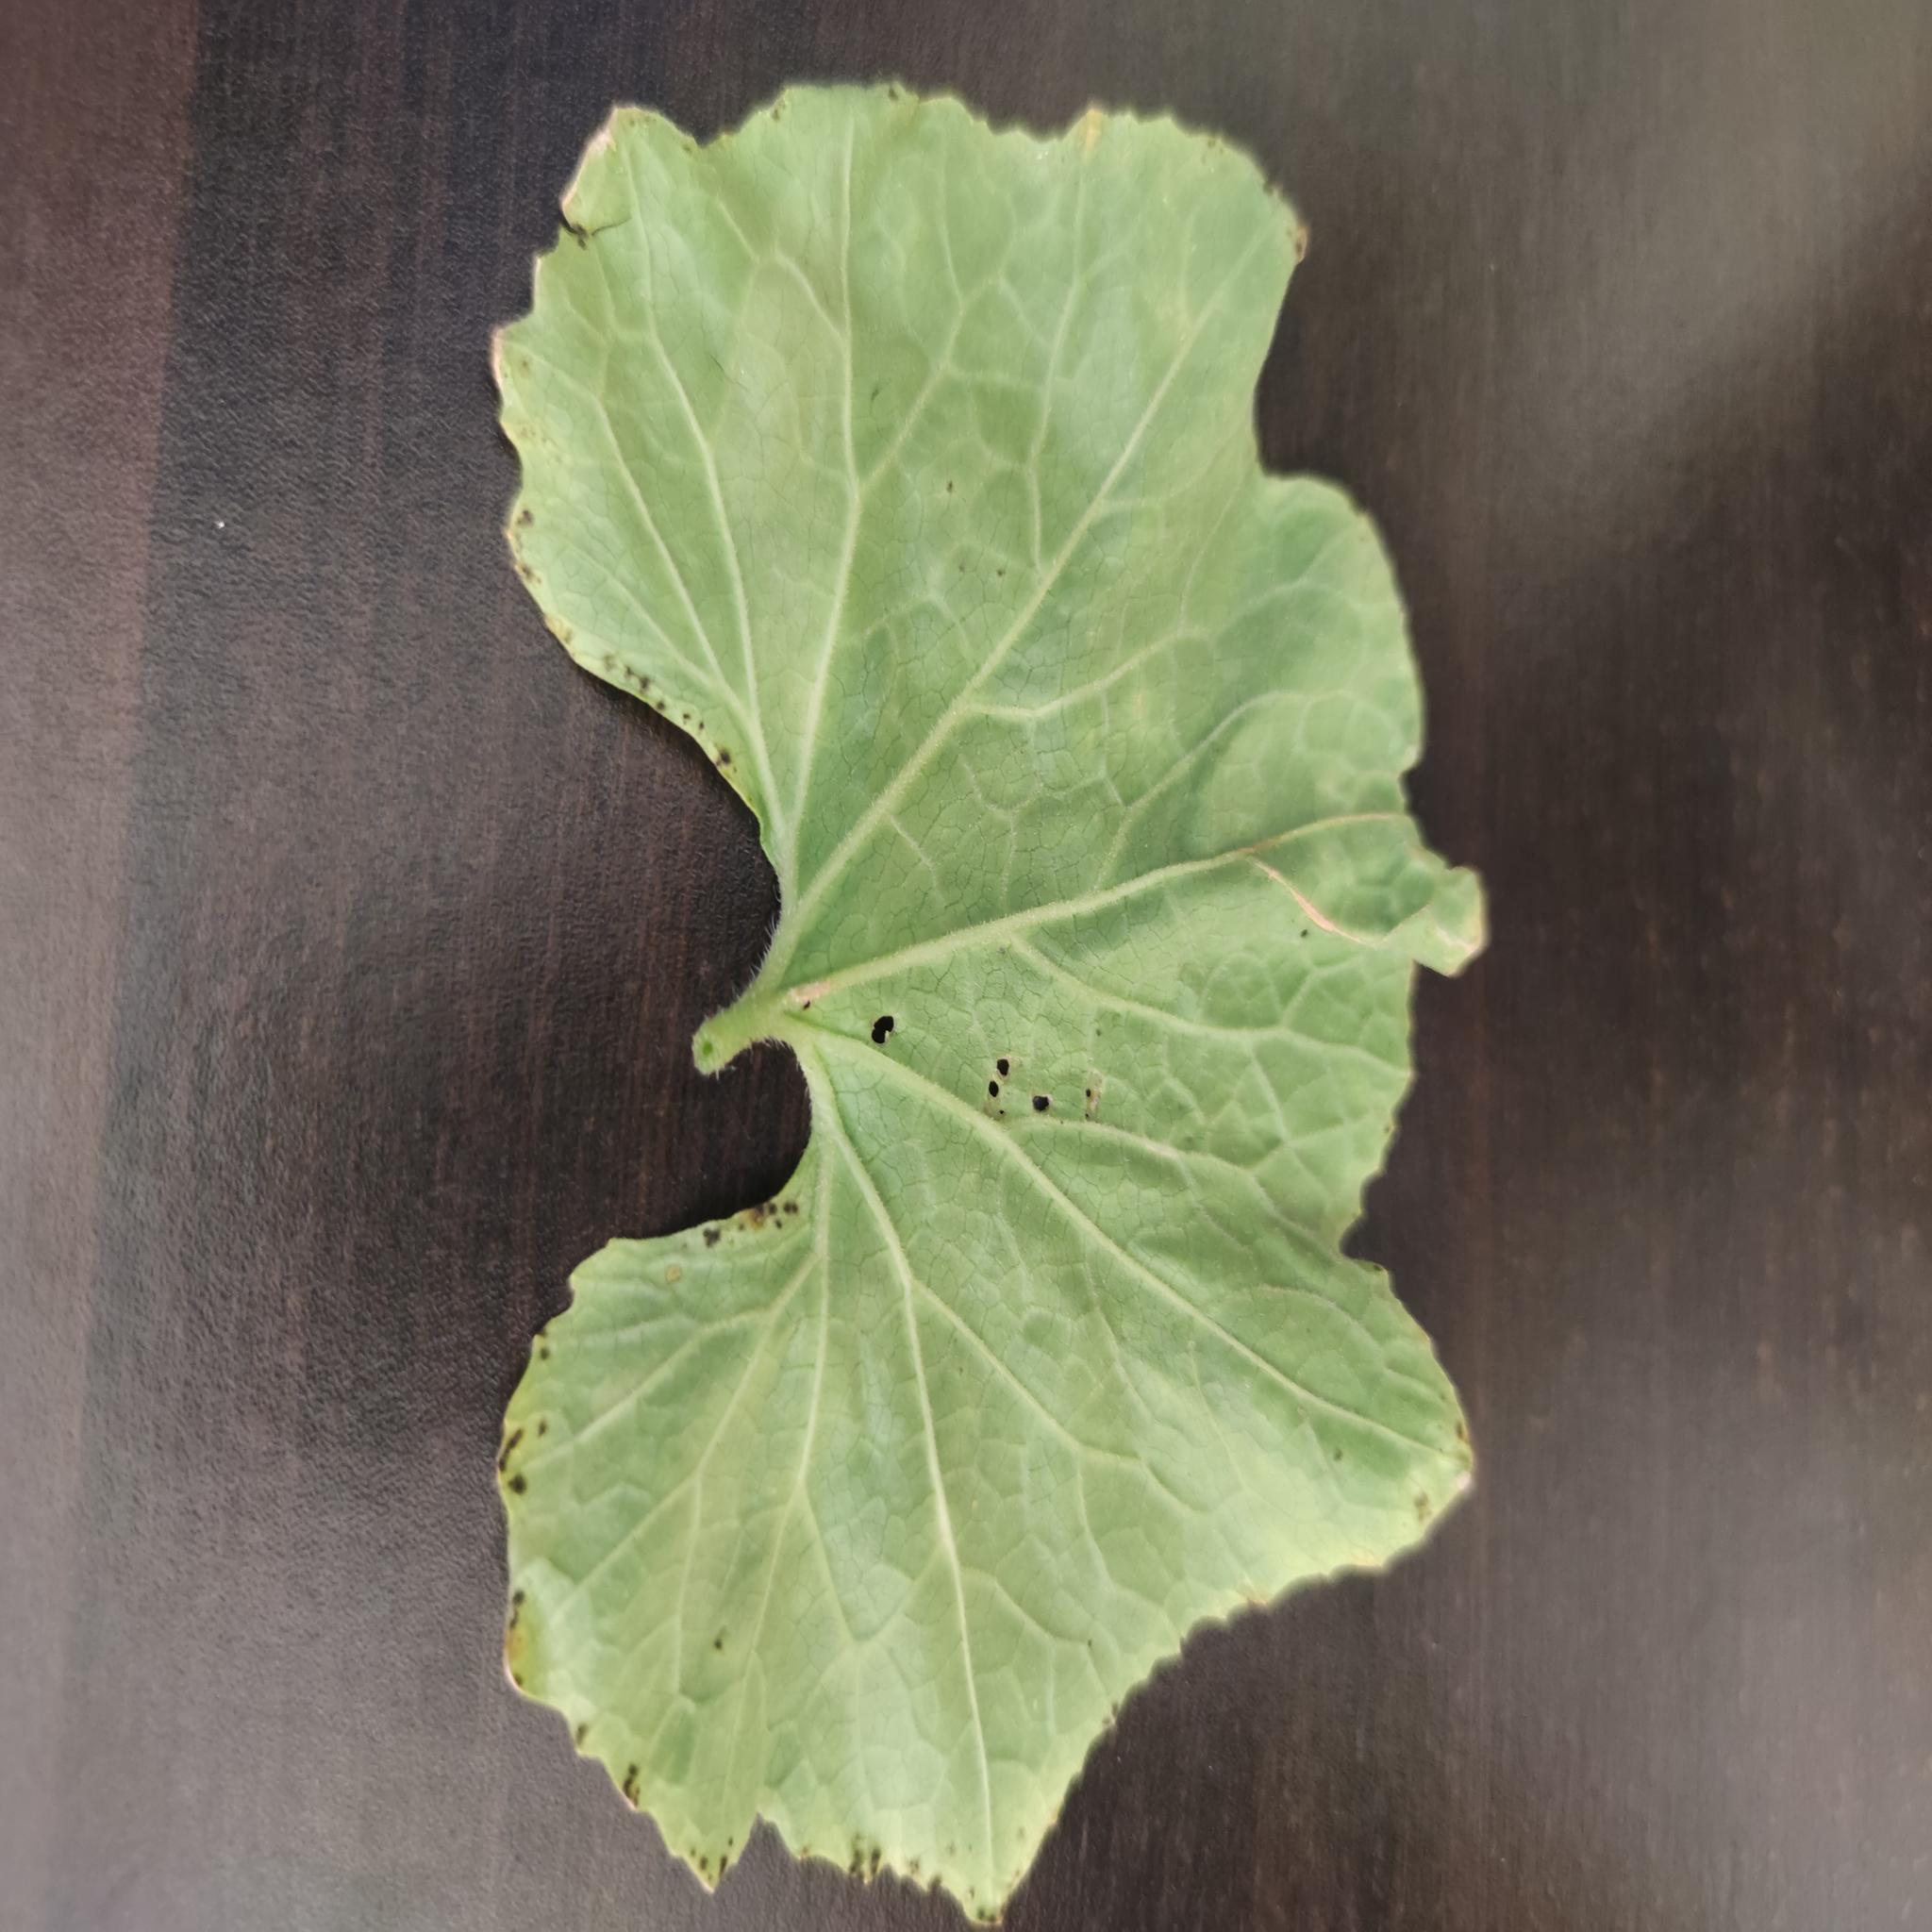
Label: Leaf curl